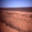
Label: plain